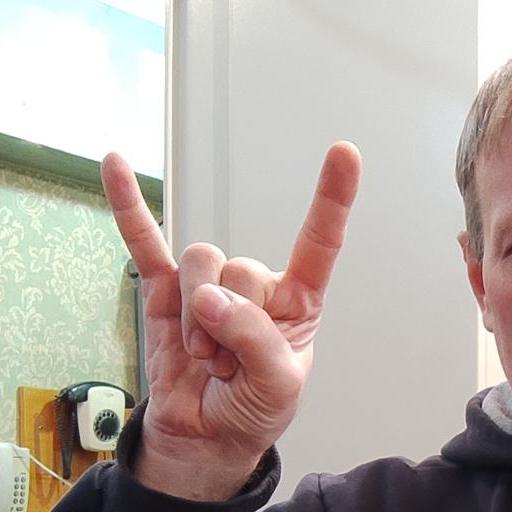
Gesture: rock